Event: Nepal Earthquake
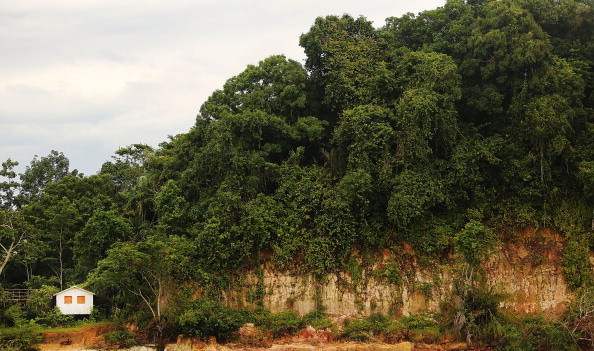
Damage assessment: no_damage